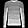
Label: Pullover